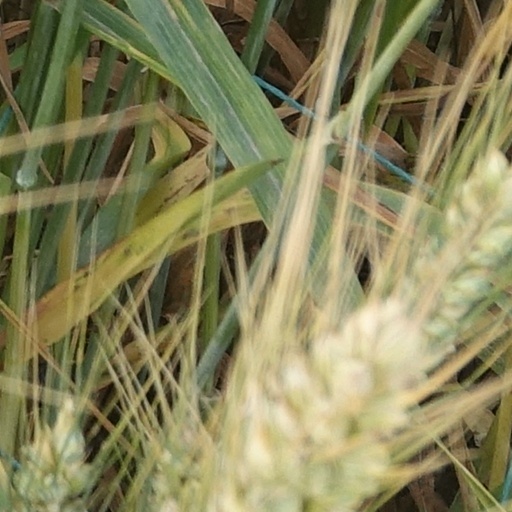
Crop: wheat